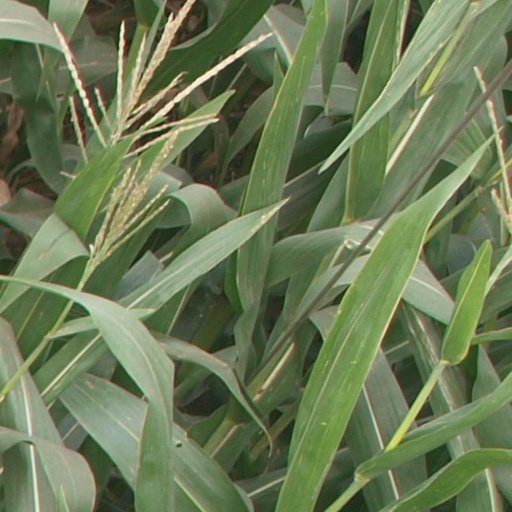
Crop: maize; corn